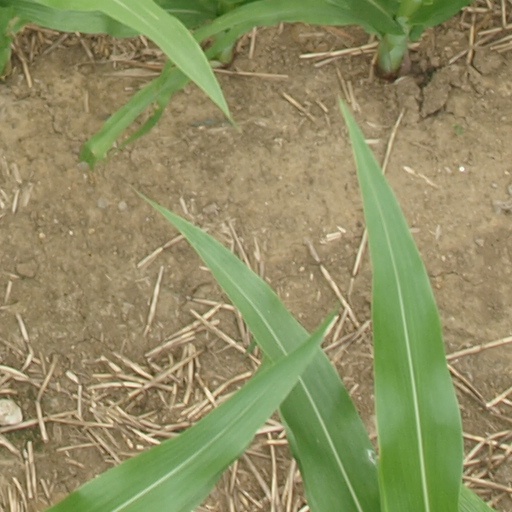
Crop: maize; corn